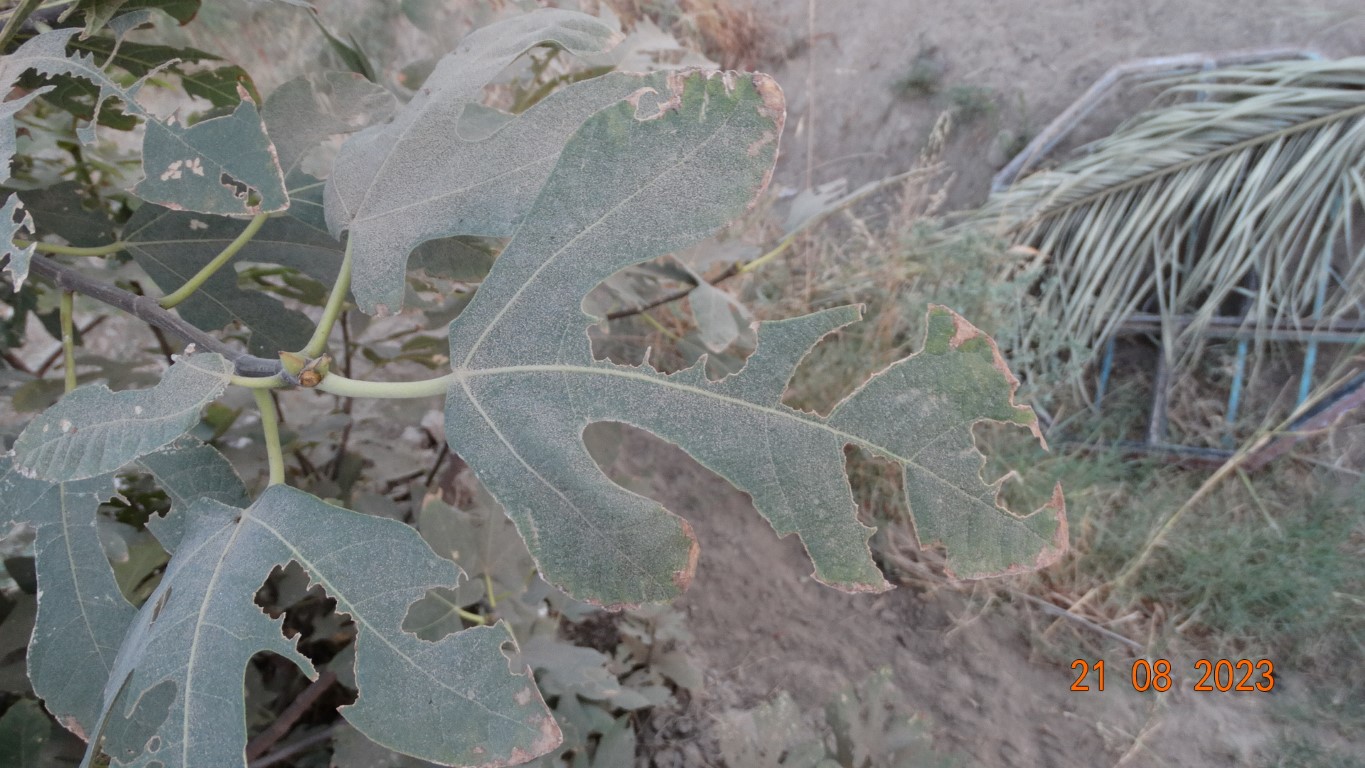
Label: infected